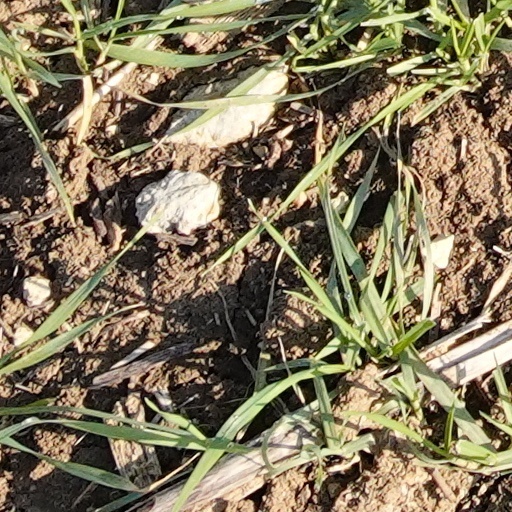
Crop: wheat